Nightkill

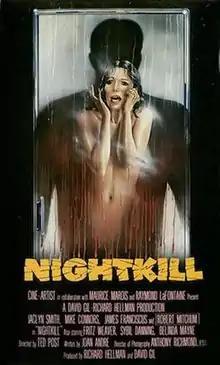
Official Swedish theatrical one-sheet

Nightkill is a 1980 psychological thriller film directed by Ted Post, and starring Jaclyn Smith, Mike Connors, James Franciscus, Robert Mitchum, Fritz Weaver, and Sybil Danning. It follows the wife of a corrupt Phoenix, Arizona industrialist, who finds herself attempting to cover up his murder after her lover poisons him to death.